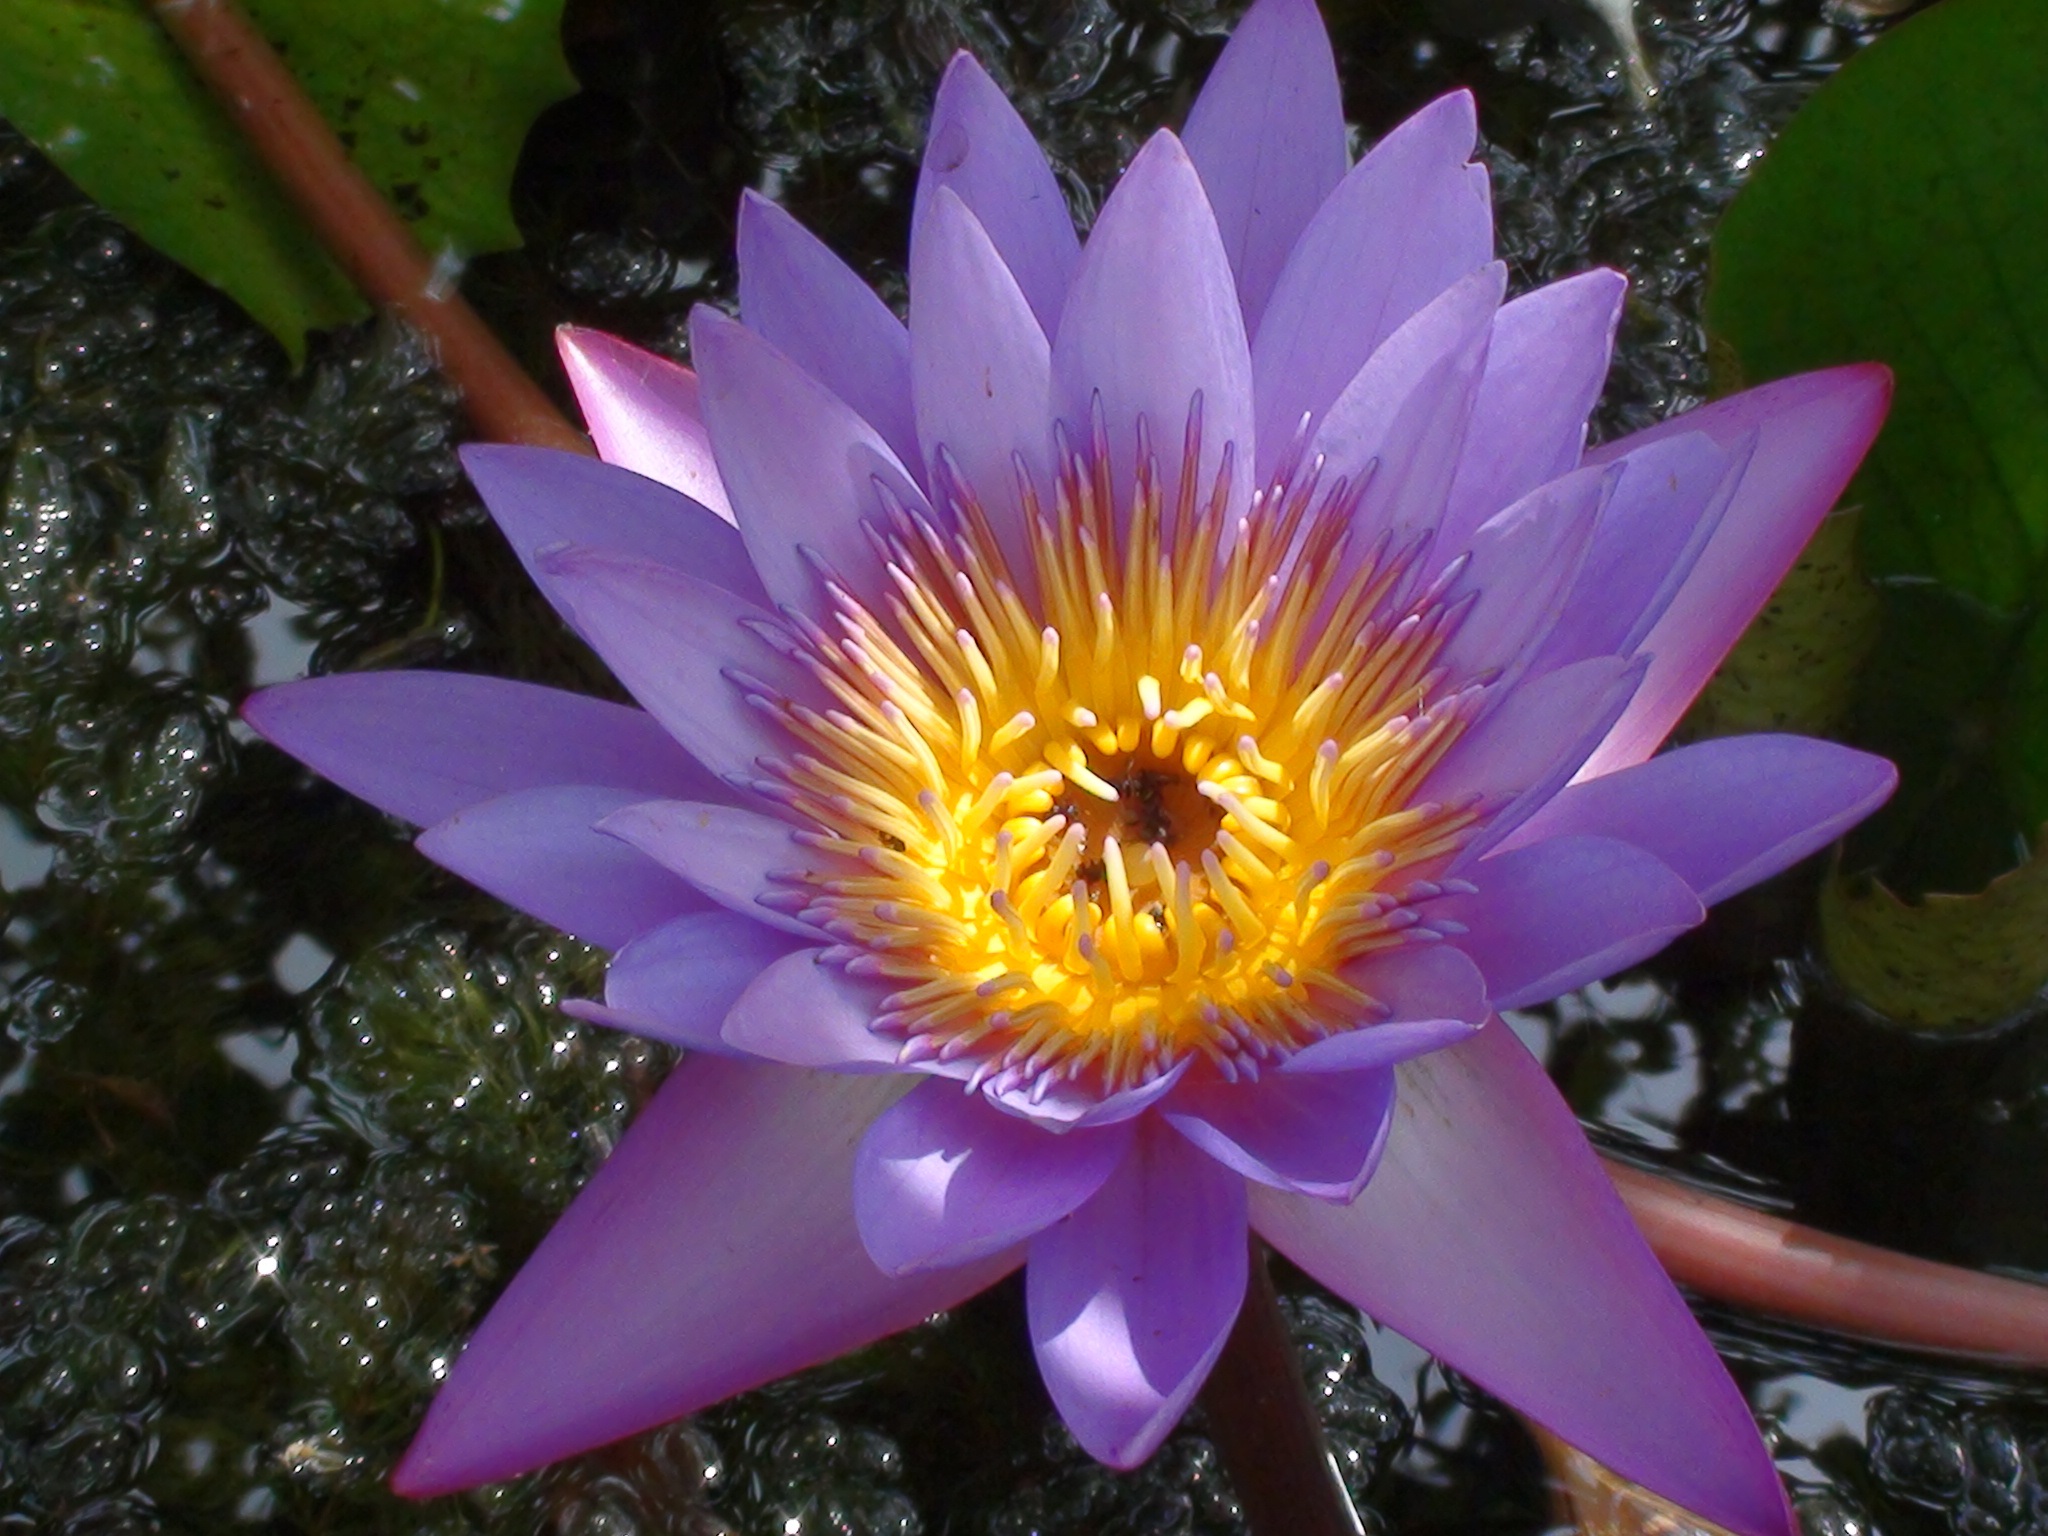
cactus, plant, flower, purple, petal, natural, botany, aquatic plant, flora, lotus, macro photography, flowering plant, land plant, proteales, hedgehog cactus